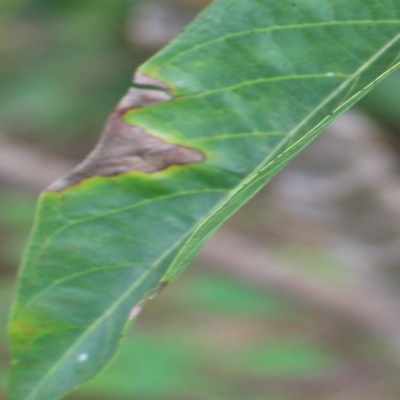
Crop: Cassava
Condition: brown spot